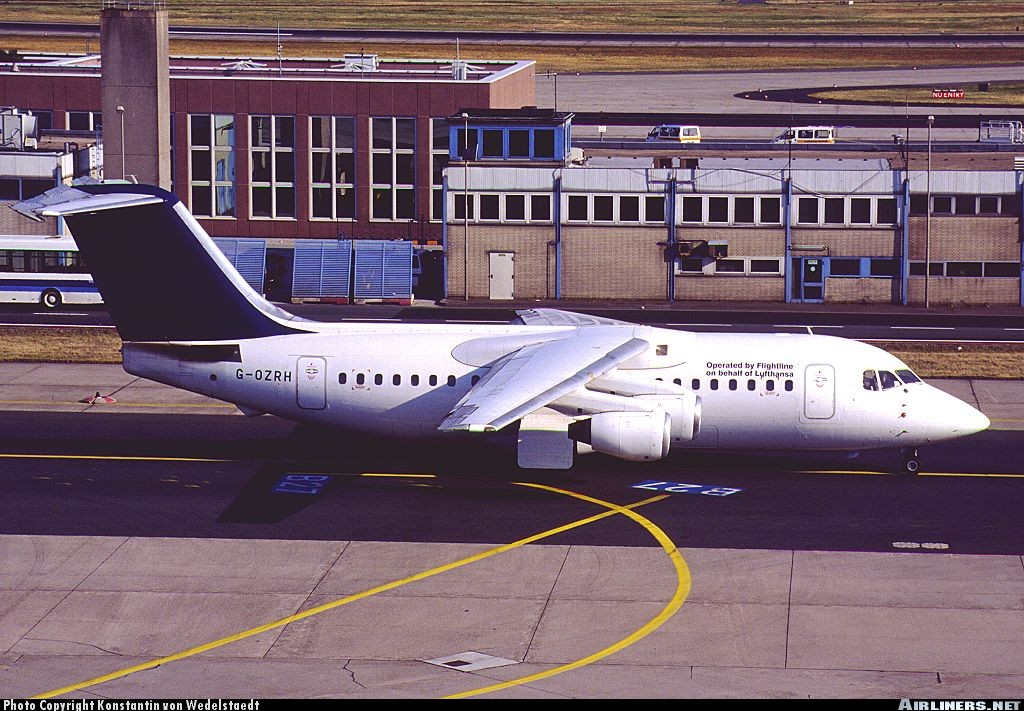
Vehicle type: Planes